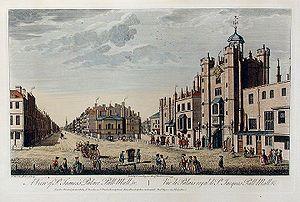
Pall Mall est une rue de Londres, dans la Cité de Westminster.